Henri Estienne

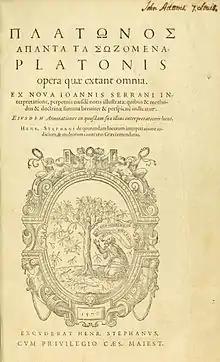
Plato's Dialogues were translated in 1578 by Jean de Serres and edited by Henri Estienne, image of copy owned by John Adams (1735–1826), second President of the United States

In 1578 he published the first and one of the most important editions of the complete works of Plato, translated by Jean de Serres, with commentary. This work is the source of the standard "Stephanus numbers" used by scholars today to refer to the works of Plato.